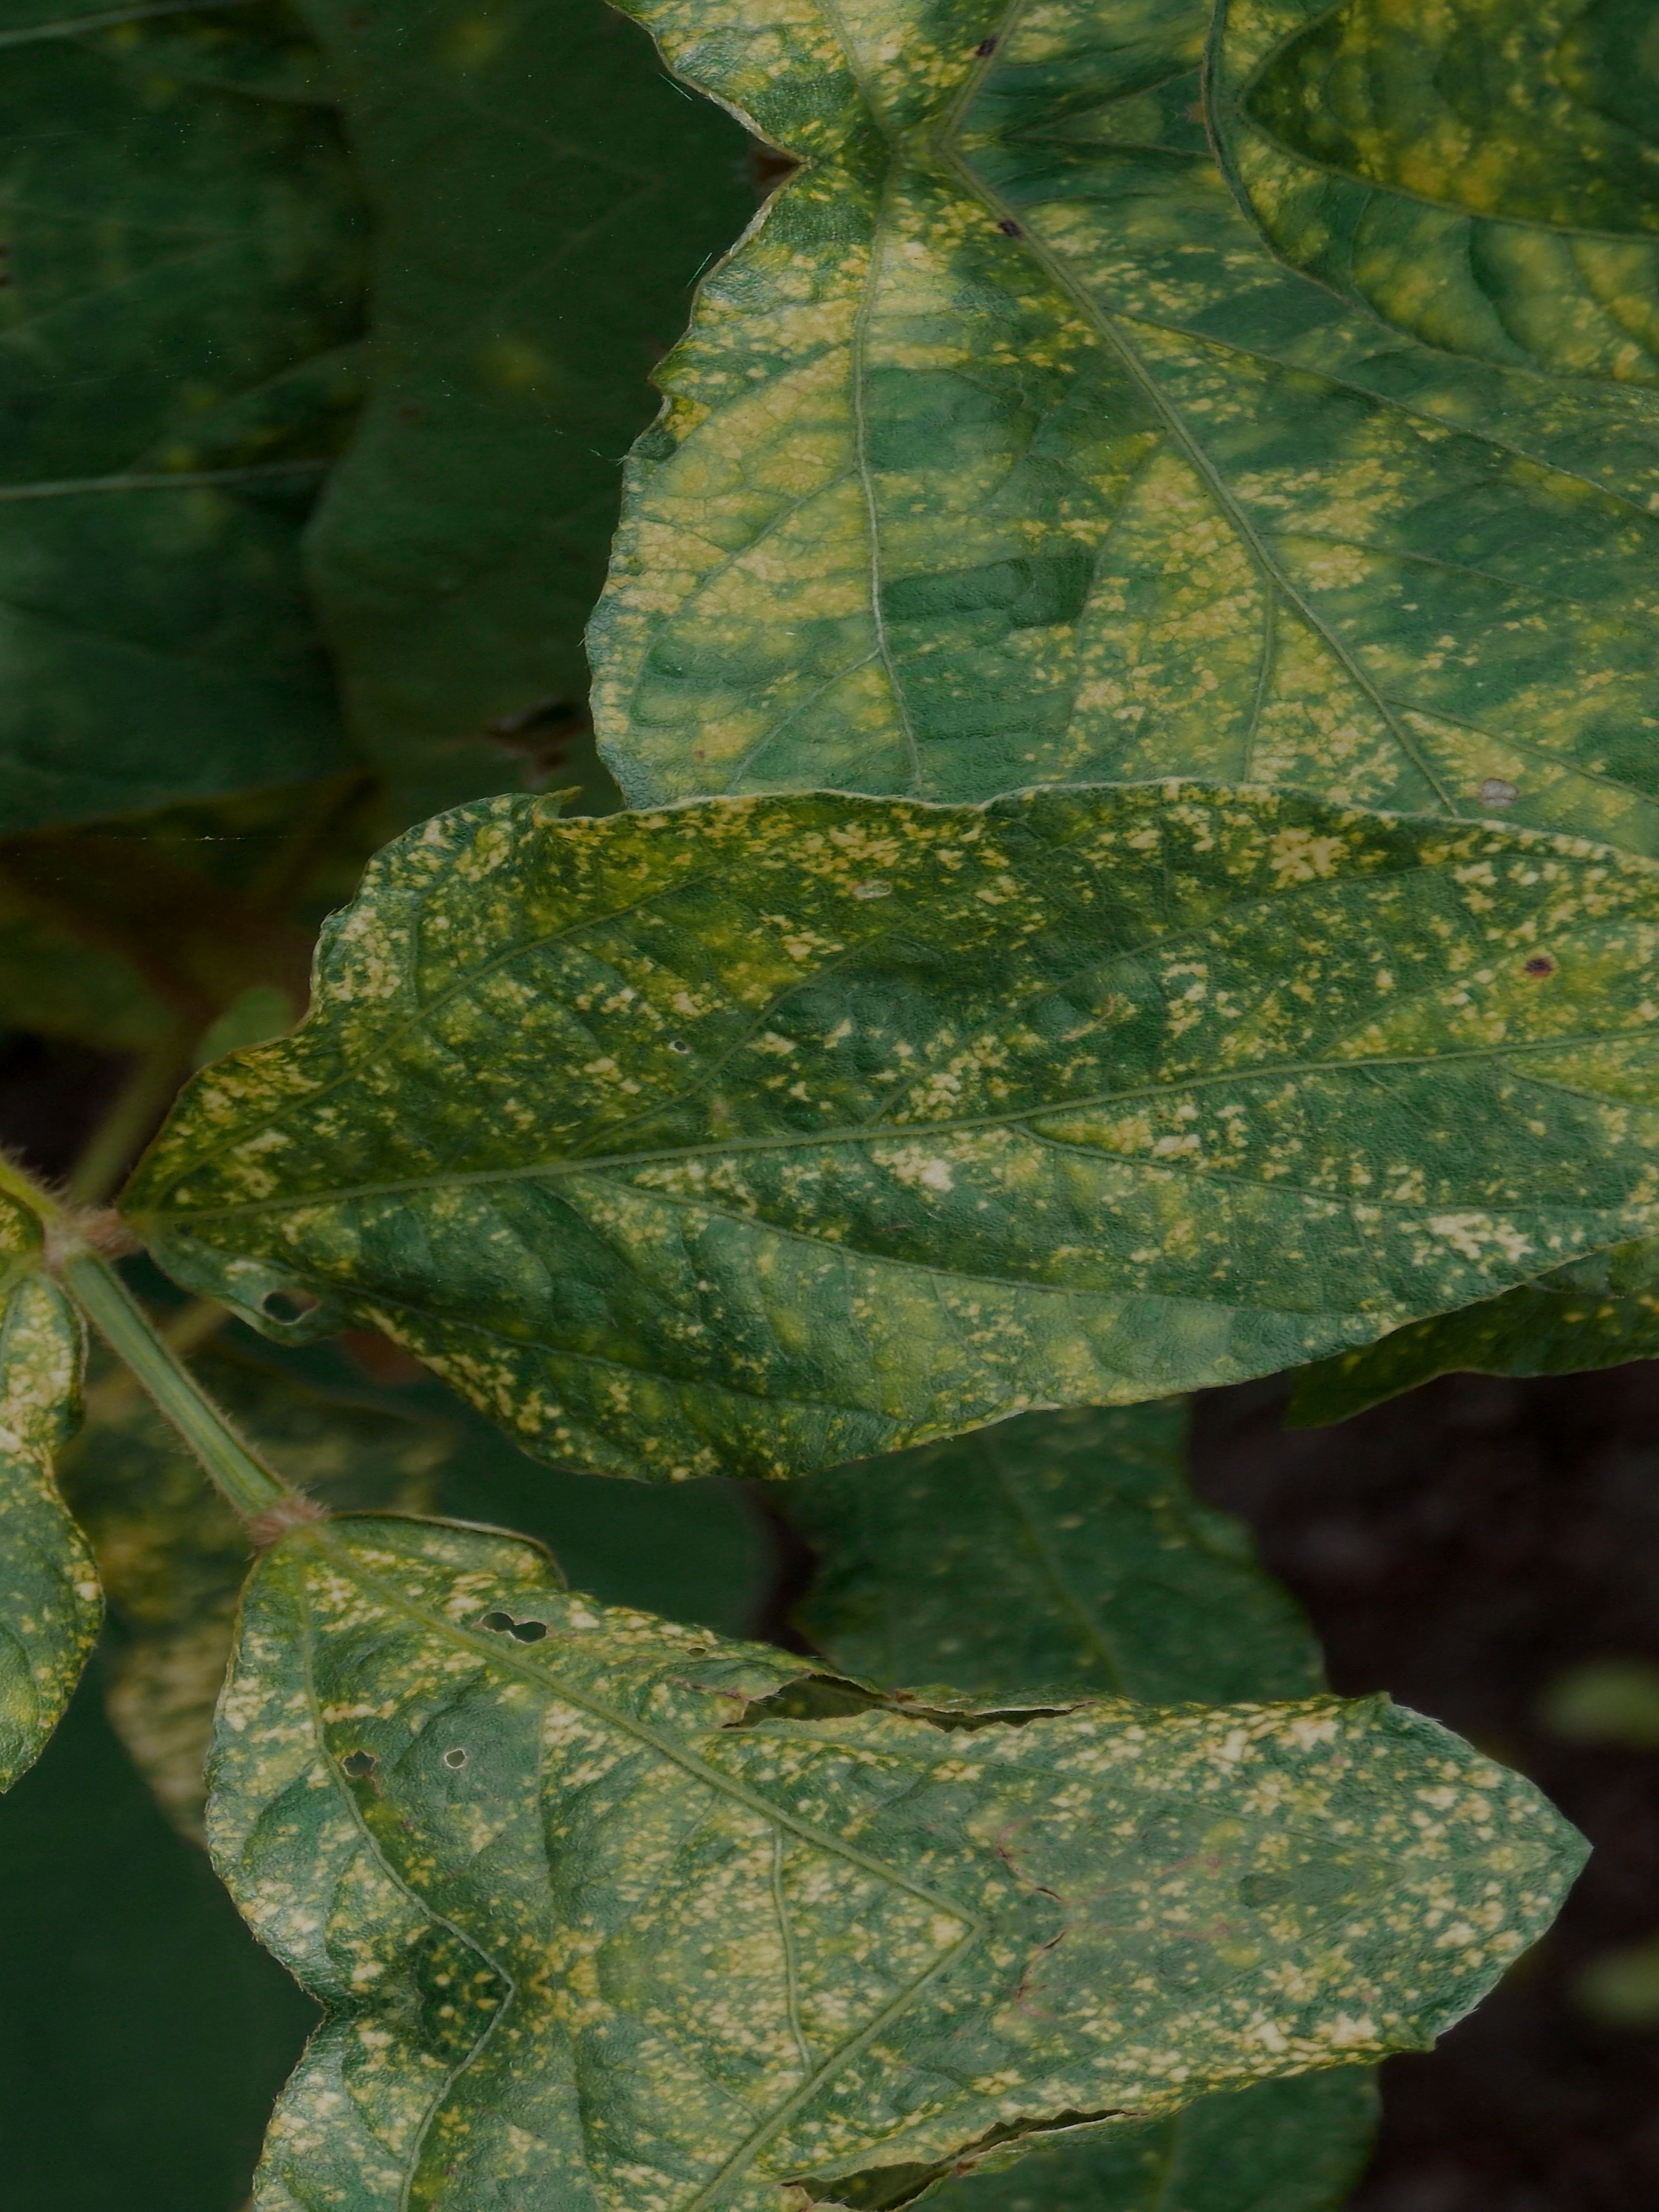
Label: Disease